Clonard Monastery

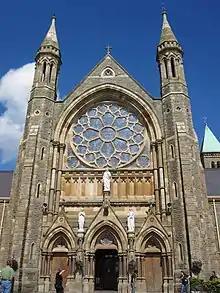
Close up of Clonard Church

Clonard Monastery is a Catholic church located off the Falls Road in Belfast, Northern Ireland, and home to a community of the Redemptorists religious order.